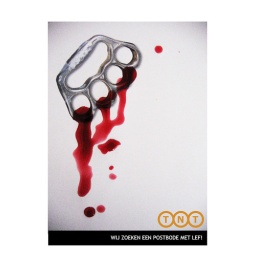
Postbode in elkaar geslagen met boksbeugel door jongeren, omdat hij er wat van zei toen er op hem gespuugd was.